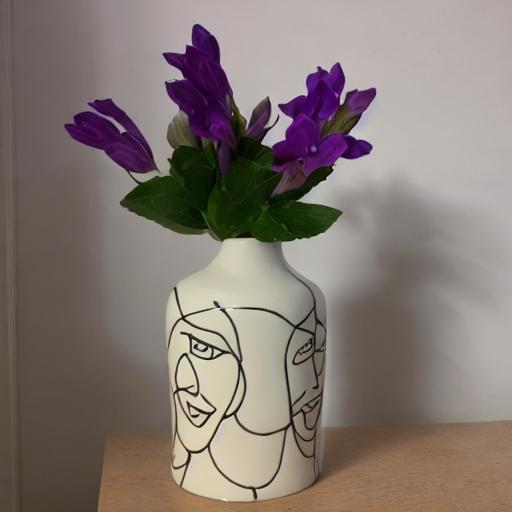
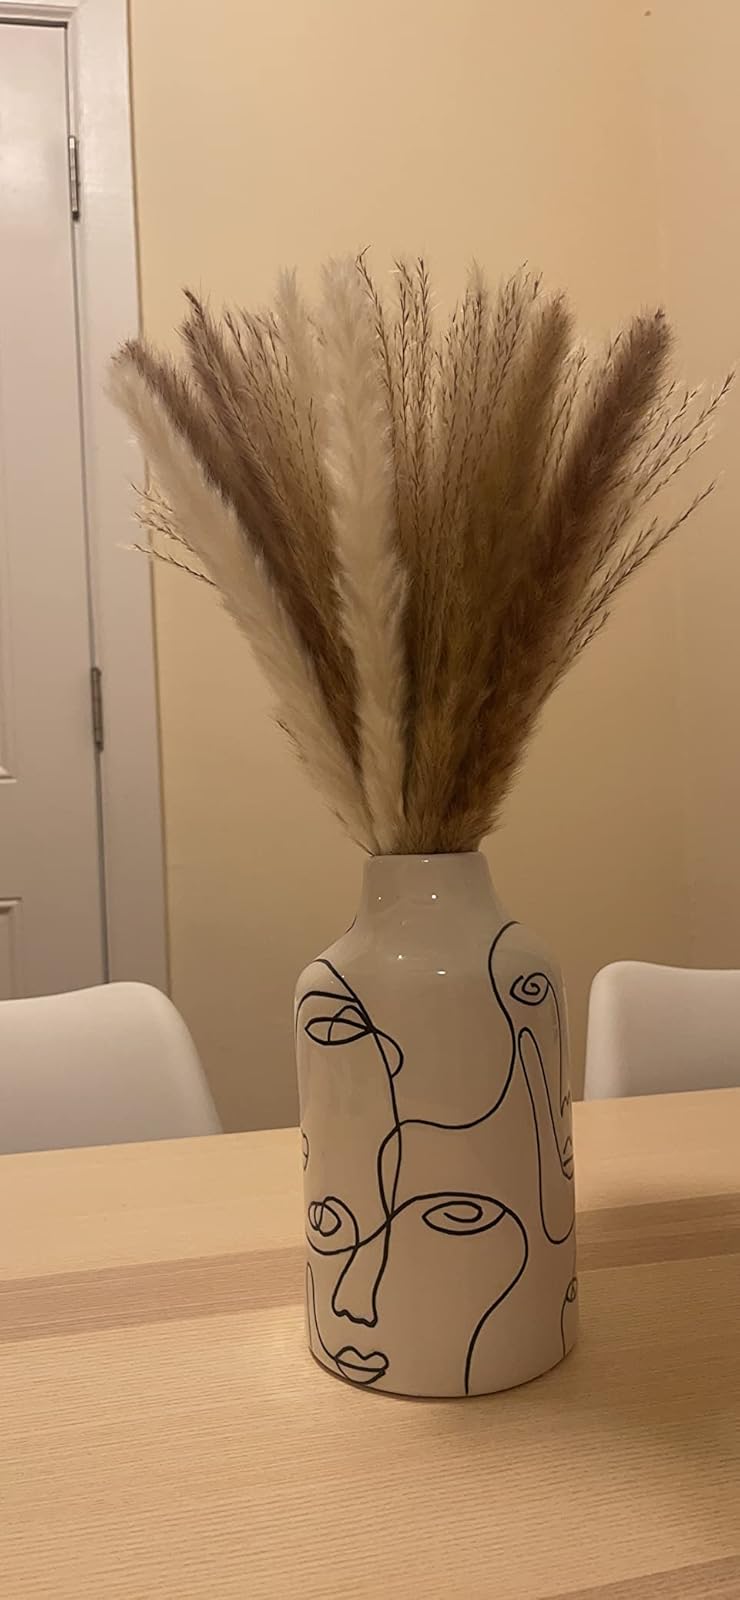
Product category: vase
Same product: no